United Nations laissez-passer

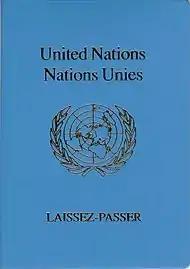
Former machine readable Laissez-Passer

Effective 3 September 2012, all applicants for new LPs received by the UN Office in Geneva (UNOG) will be issued the new "e-UNLPs" and there will be no renewal of current UNLPs. The new "e-UNLP" is fully compliant with international standards established by the International Civil Aviation Organization (ICAO). These include the use of bio-chip technology, facial recognition identification and employs strict photographic standards for passport documents. All "e-UNLPS" will be issued with a five-year fixed duration, regardless of contract expiration and will not contain dependents. The validity period of the new e-UNLP cannot be extended and additional visa pages cannot be added. Existing LPs retain the validity date stipulated in the document.